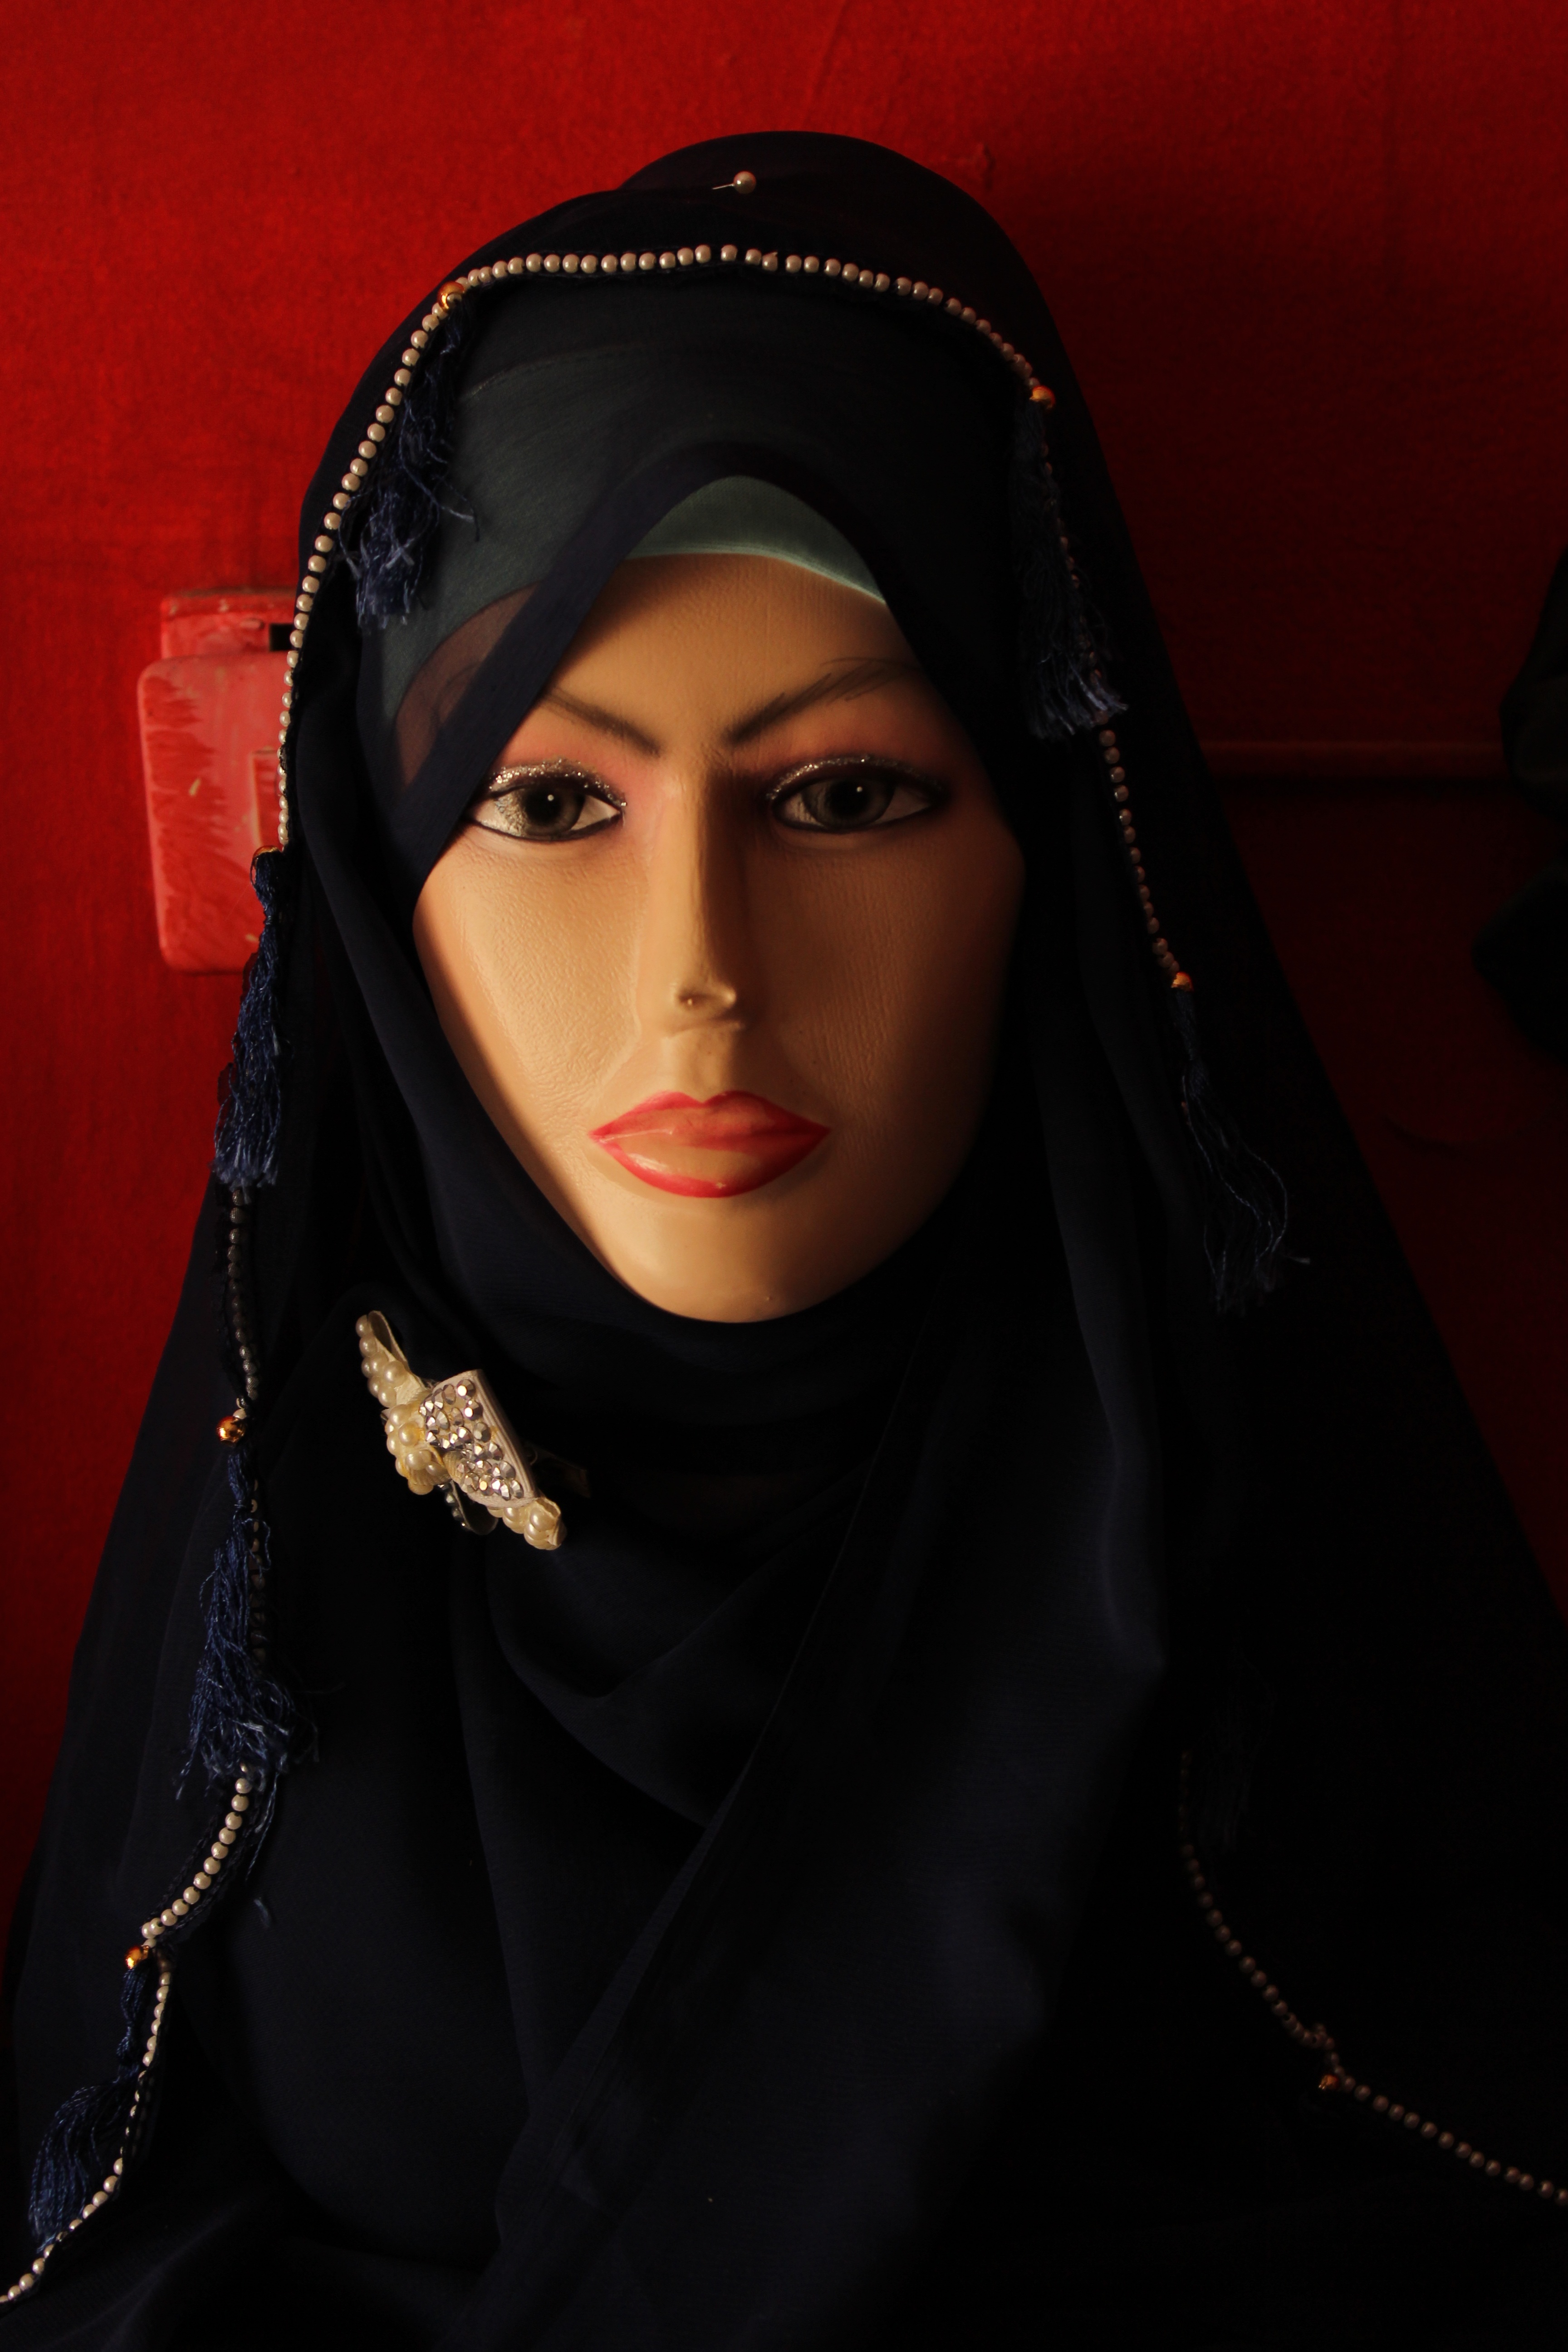
people, woman, portrait, model, darkness, fashion, clothing, black, lady, black hair, glasses, head, beauty, culture, islam, india, costume, veil, muslim, photo shoot, goth subculture, indian clothes